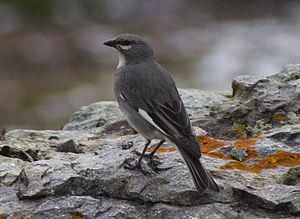
Le Diuca leucoptère est une espèce de passereaux placée dans la famille des Thraupidae.